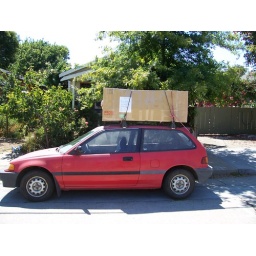
Josh Thayer's Frances small haul is in this box on Ann's car to be sent to Bicycle Quarterly for review.